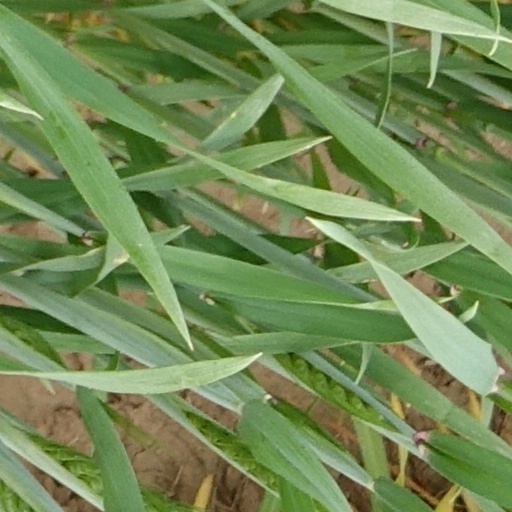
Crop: wheat